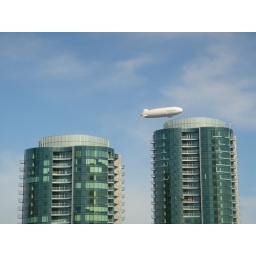
Here is a photo of an airship flying over The Infinity condo building in San Francisco, California.